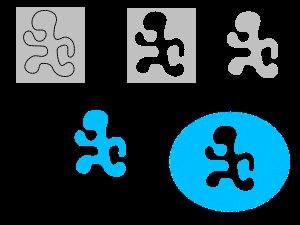
Le pochoir est une technique d'impression qui permet de reproduire plusieurs fois des motifs sur un support par un cache qui empêche la peinture ou l'encre d'atteindre le support, ou encore par un masque dont seules les découpes laissent passer le pigment.